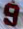
Number: 9